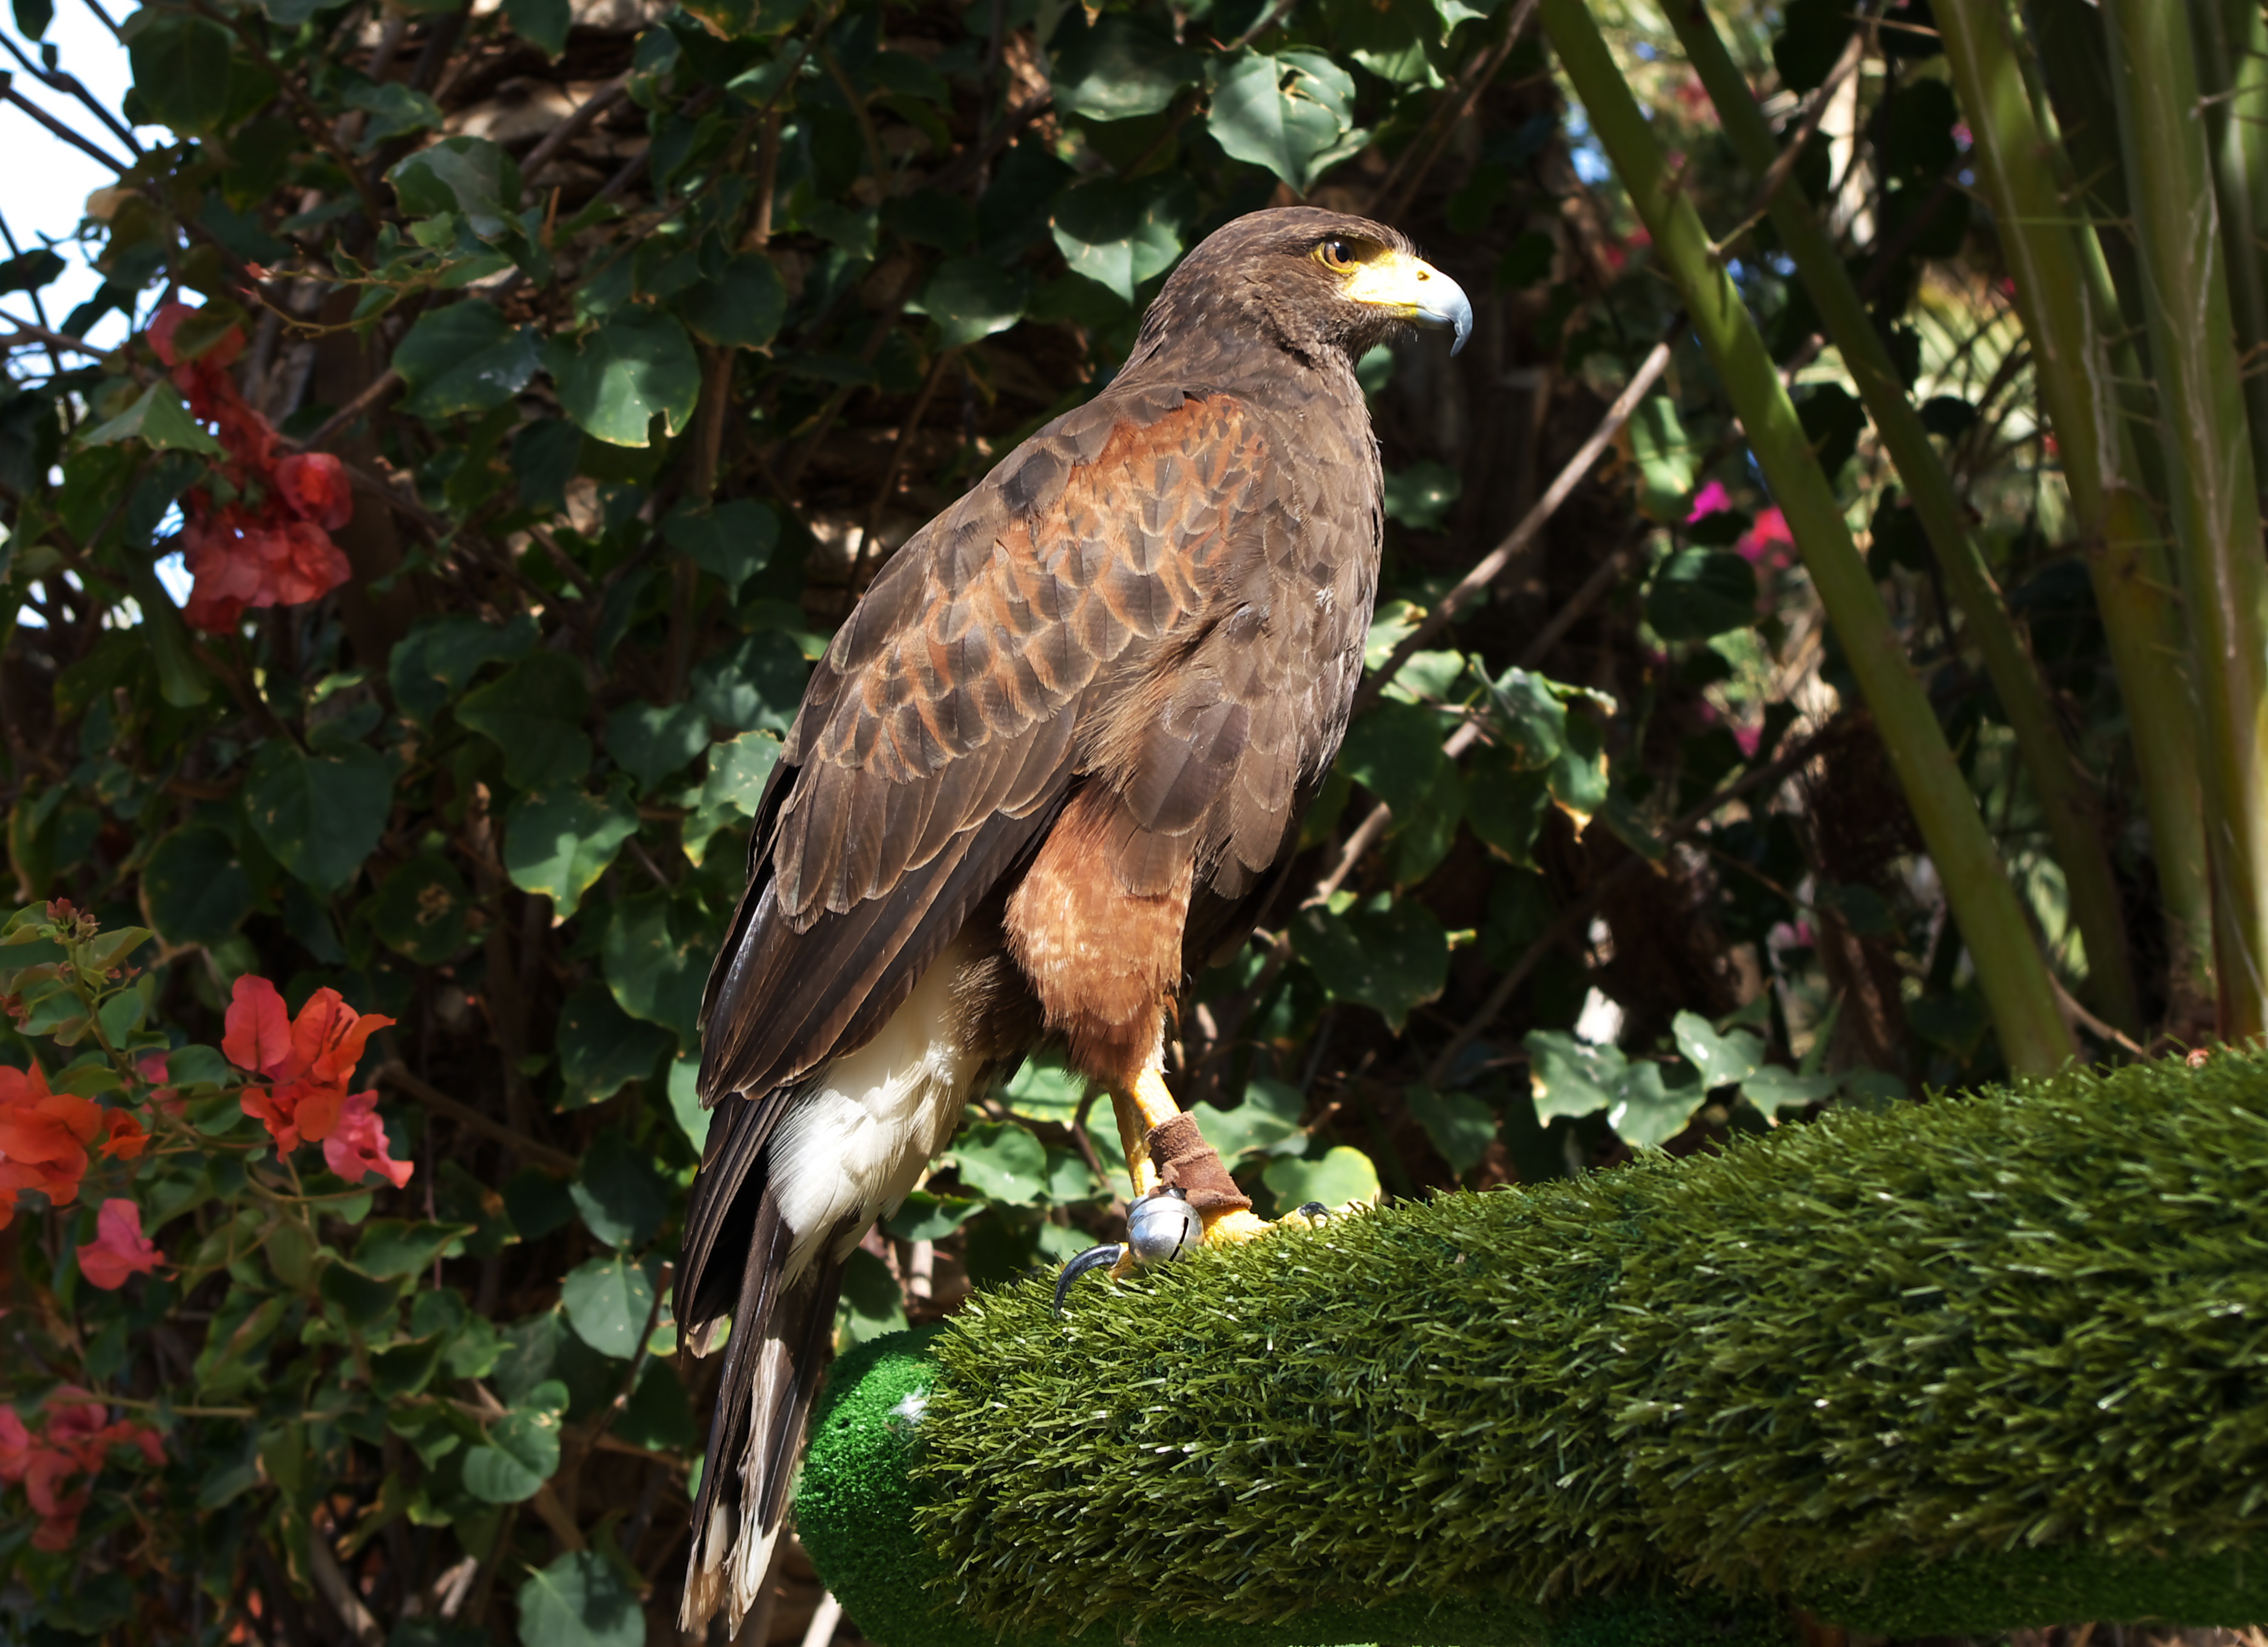
bird, animal, wildlife, zoo, beak, eagle, predator, hawk, fauna, bird of prey, vertebrate, falcon, parabuteo unicinctus, bay winged hawk, dusky hawk